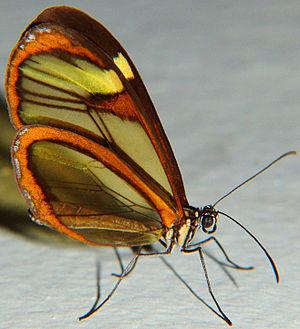
Les Ithomiini forment une tribu de lépidoptères appartenant à la famille des Nymphalidae, sous-famille des Danainae.